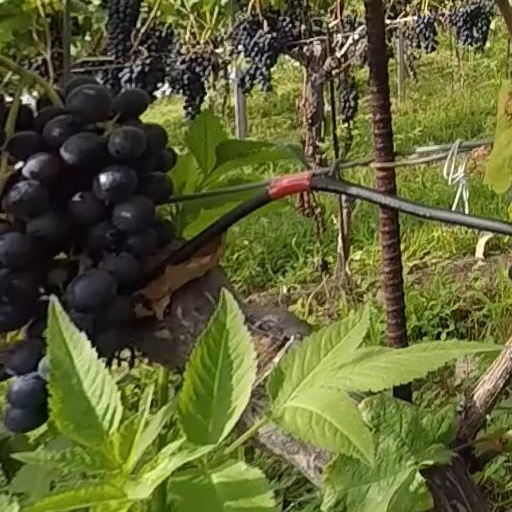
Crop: grape